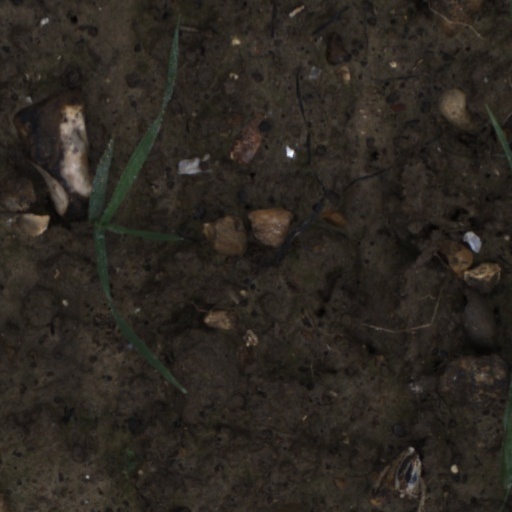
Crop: wheat